Elimination Chamber (2010)

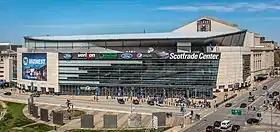
The inaugural Elimination Chamber was held at the Scottrade Center in St. Louis, Missouri.

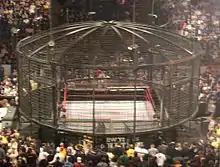
The Elimination Chamber pay-per-view featured two Elimination Chamber matches.

In late 2009, World Wrestling Entertainment (WWE) held a poll on their official website to allow fans to choose the name for their February 2010 pay-per-view. The choices included Elimination Chamber, Heavy Metal, Battle Chamber, Chamber of Conflict, and No Way Out, which had been the name of the preceding Elimination Chamber-based event. The name Elimination Chamber won, but the event was still promoted as "No Way Out" in Germany as it was feared that the name "Elimination Chamber" may remind people of the gas chambers used during the Holocaust. The event was scheduled to be held on February 21, 2010, at the Scottrade Center in St. Louis, Missouri. It featured wrestlers from the Raw and SmackDown brands.